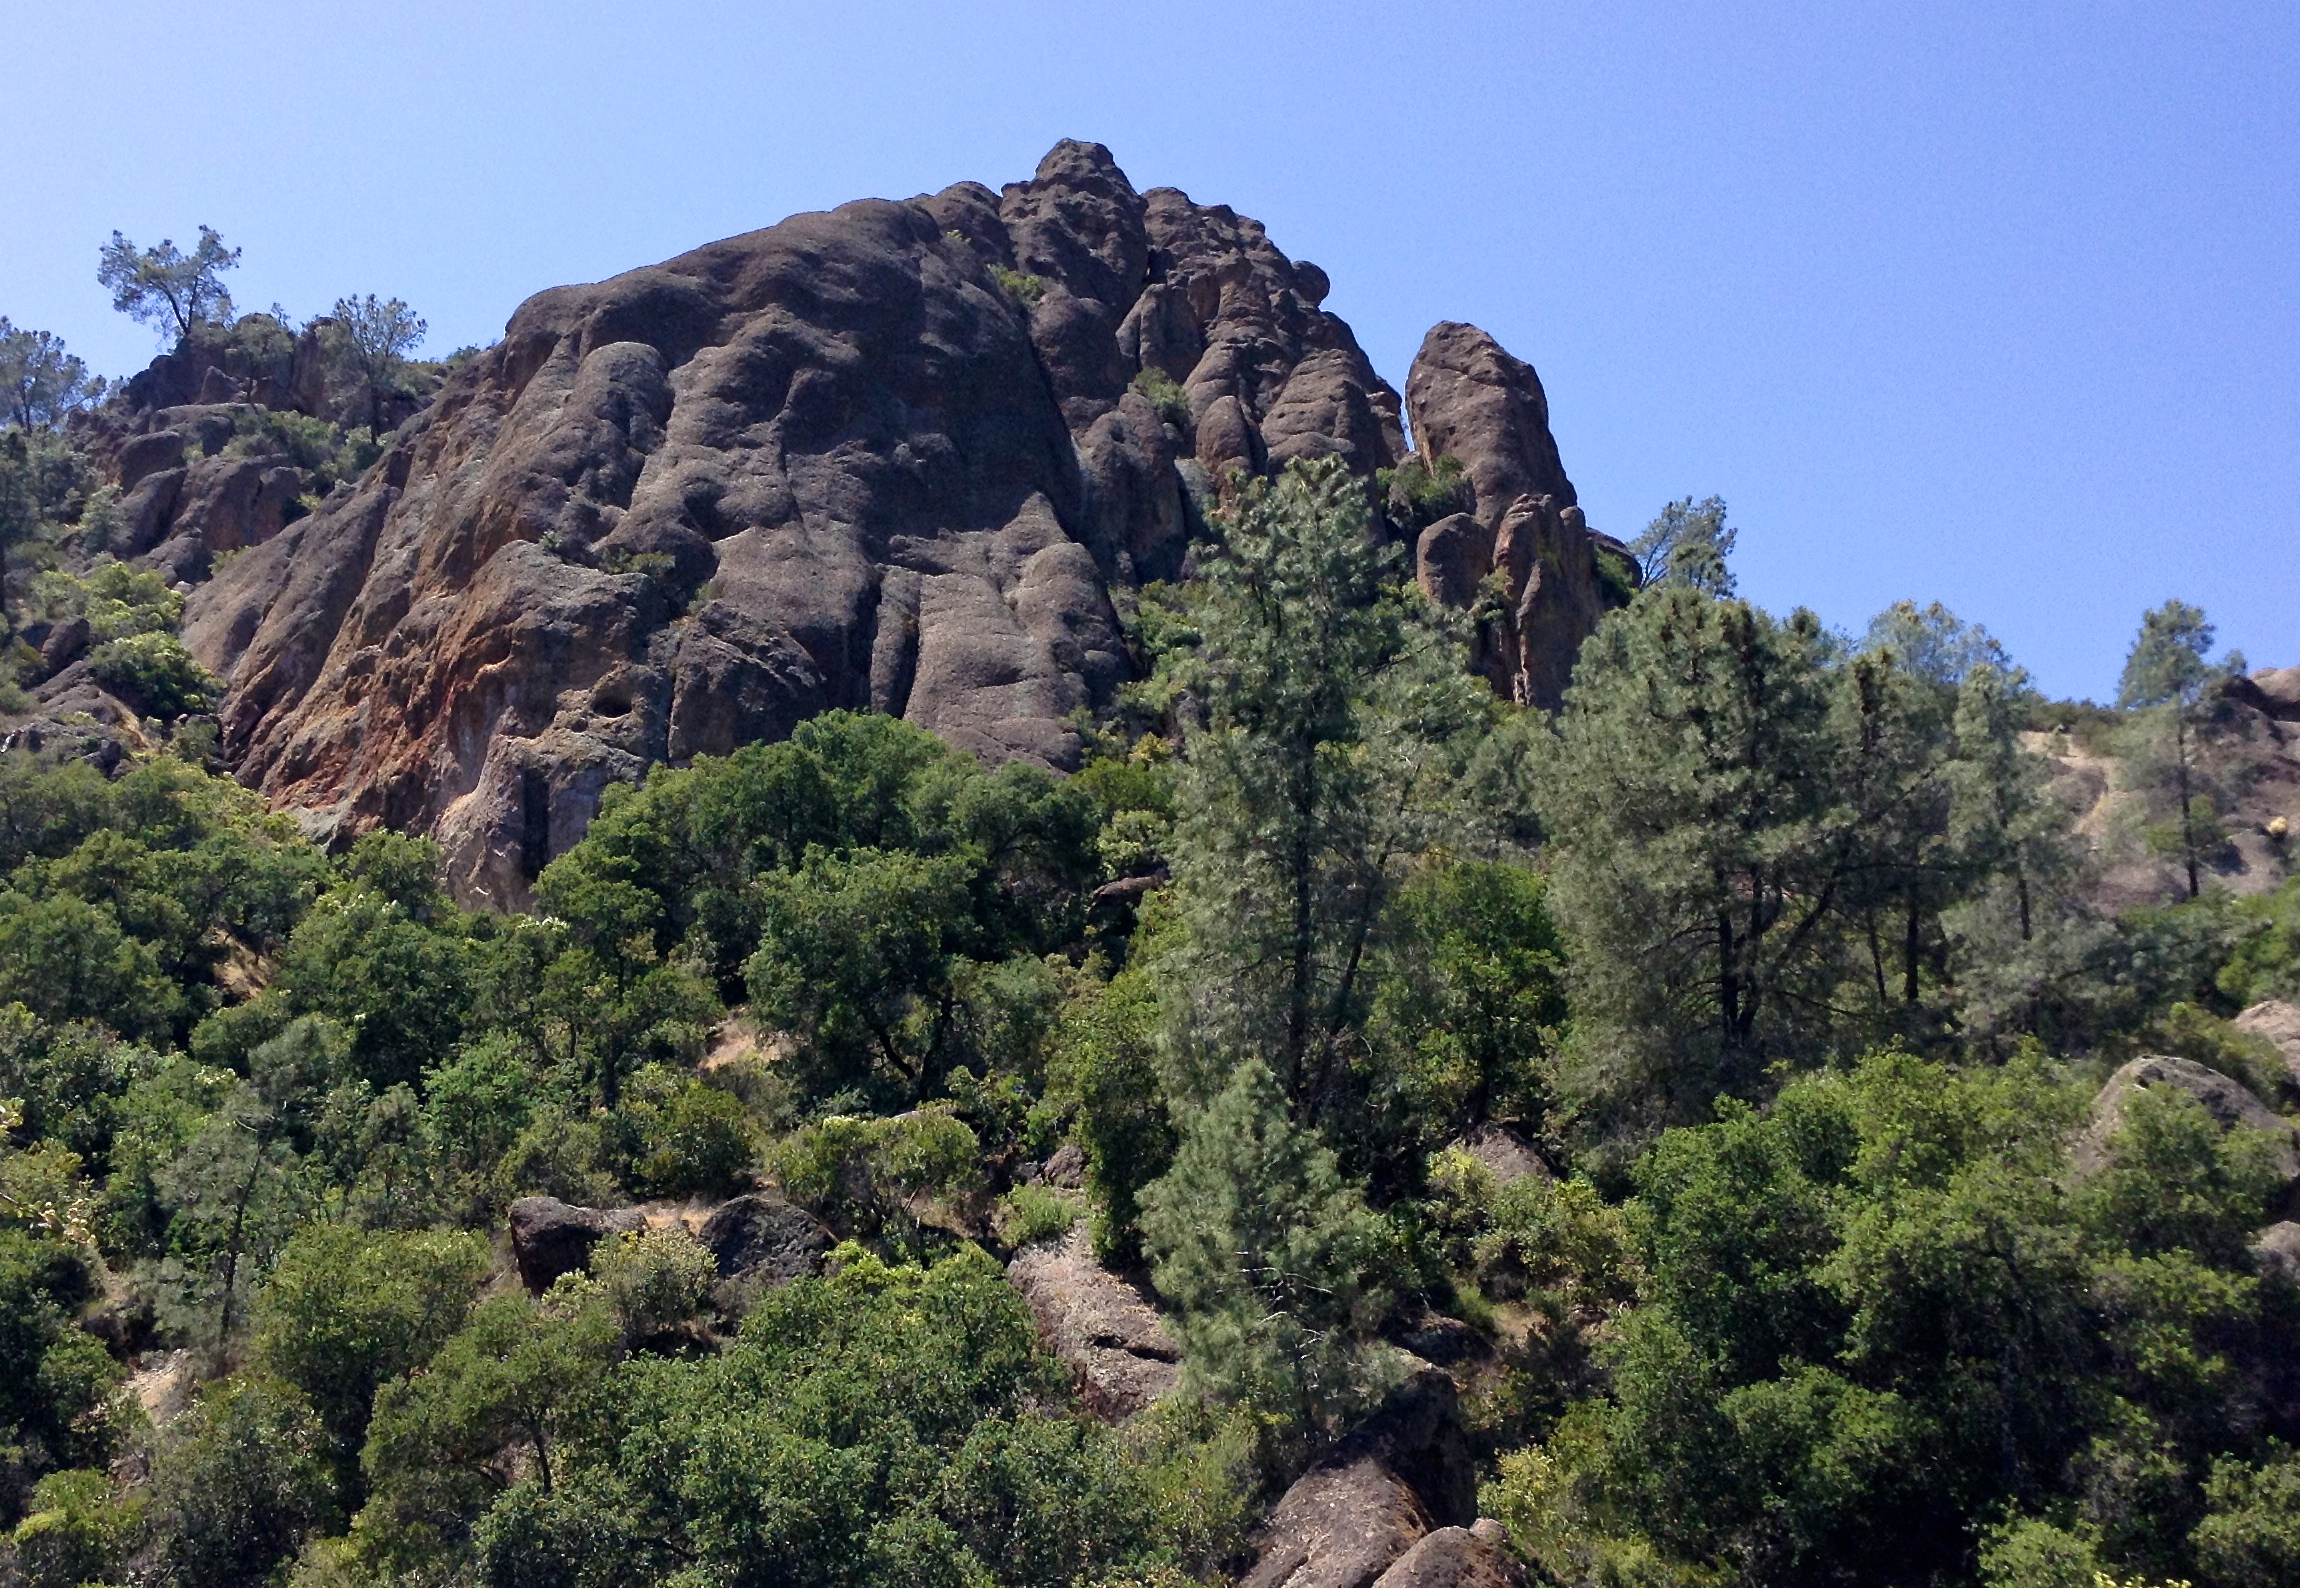
tree, forest, rock, wilderness, mountain, hill, adventure, valley, mountain range, jungle, park, national park, ridge, geology, rockclimbing, vegetation, rainforest, plateau, habitat, ecosystem, greatcaliforniahikes, pinnacles, pinnaclesnationalpark, volcanicregionofcalif, volcanoes, remnentvolcanos, hikingthepinnacles, biome, natural environment, geographical feature, mountainous landforms